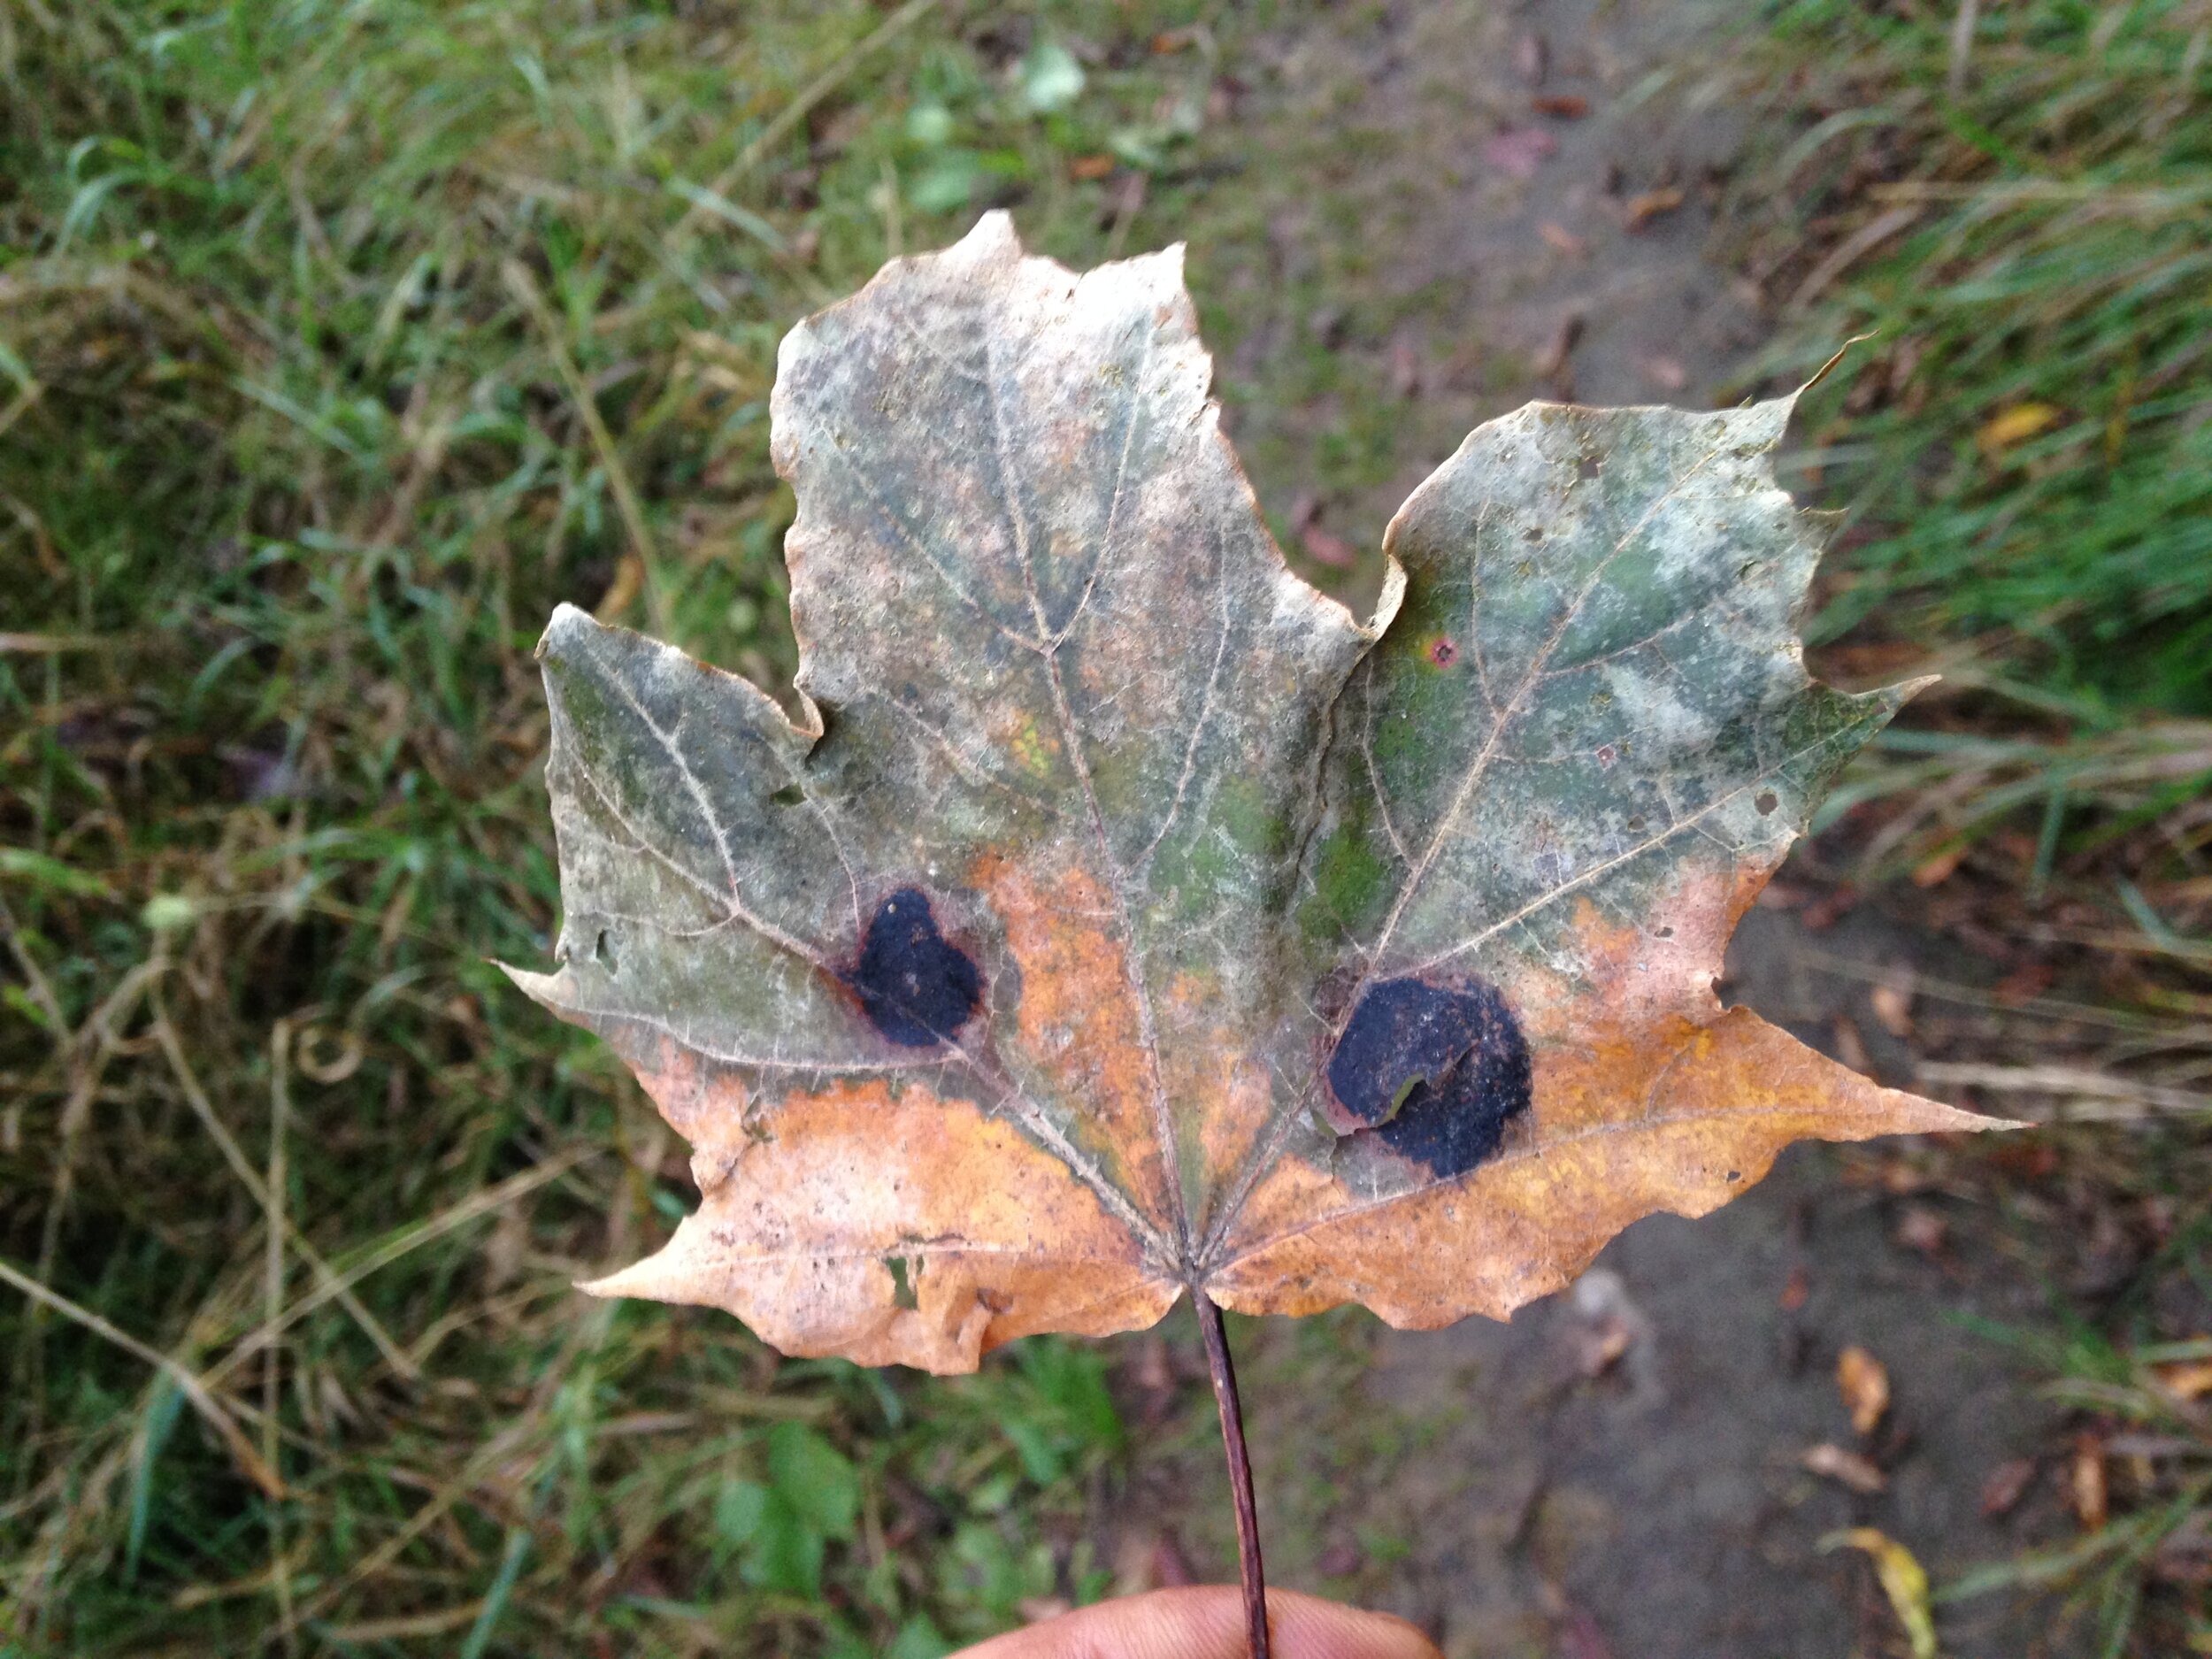
Plant: Maple
Disease: maple tar spot